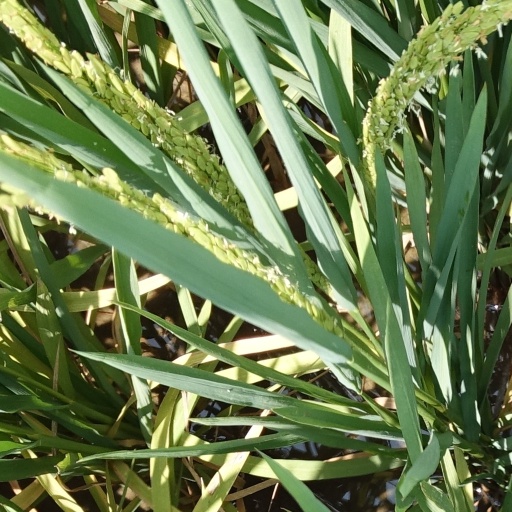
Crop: rice